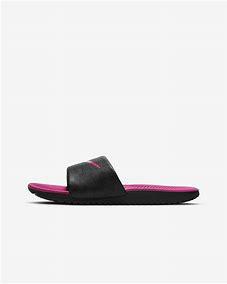
Brand: Nike
Model: Kawa